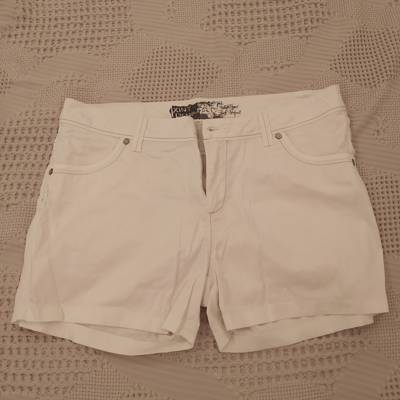
Waste category: clothes